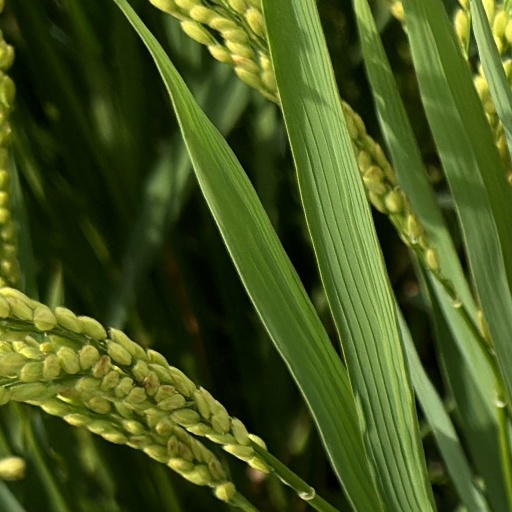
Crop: rice